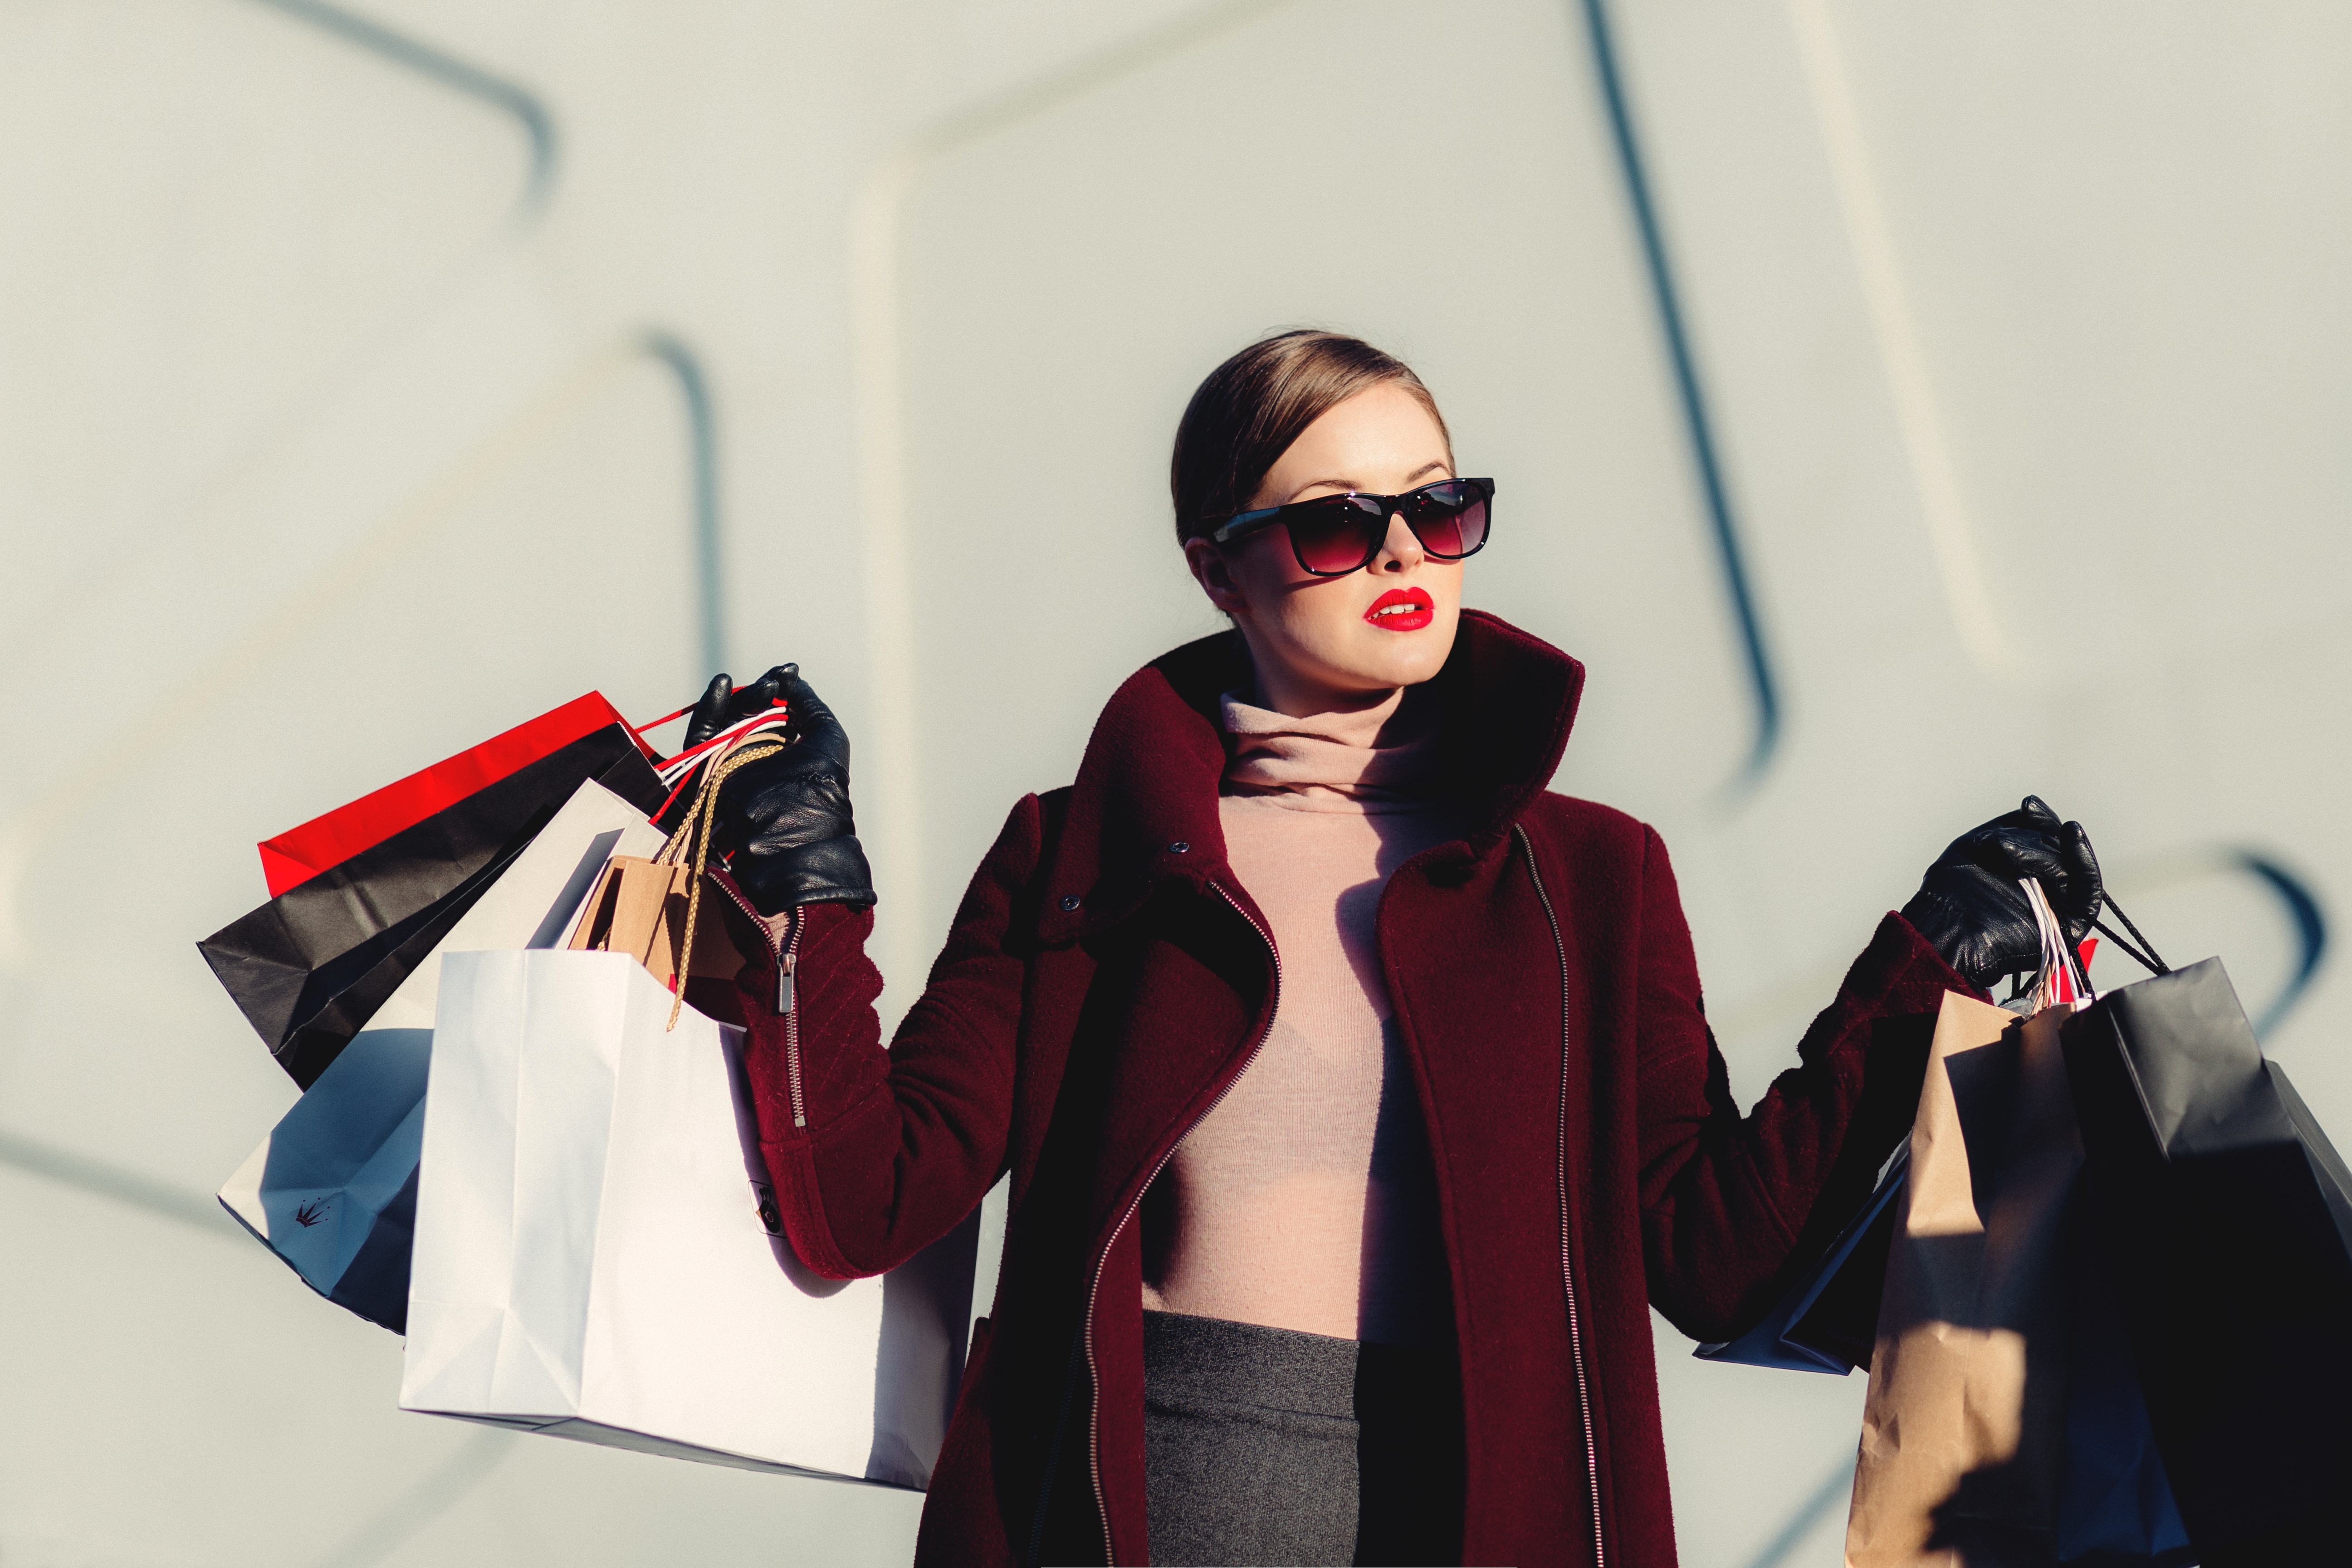
women, outerwear, sunglasses, microphone, vision care, goggles, eyewear, sleeve, fashion design, headgear, travel, music, bag, audio equipment, event, hat, Luggage and bags, scarf, fashion accessory, fun, automotive design, winter, music artist, magenta, entertainment, singer, room, personal protective equipment, necklace, performance, recreation, glove, fur, tourism, font, performing arts, jewellery, job